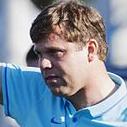
Age: 39